Philippe Vitel

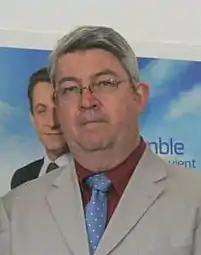
Vitel in 2008

Philippe Vitel (born February 22, 1955, in Toulon) is a former member of the National Assembly of France. He represented Var's 2nd constituency, before losing his seat in the 2017 legislative election. He is a member of The Republicans.